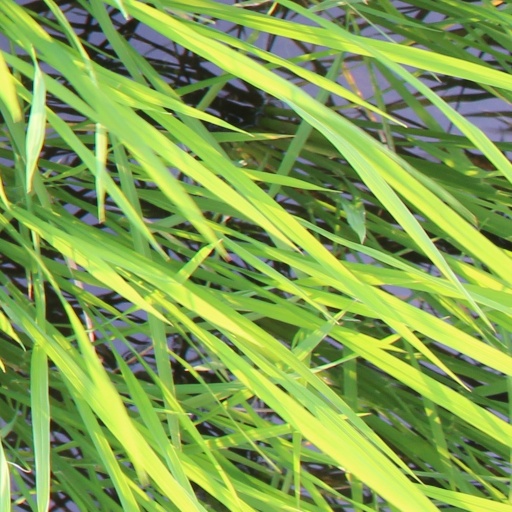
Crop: rice